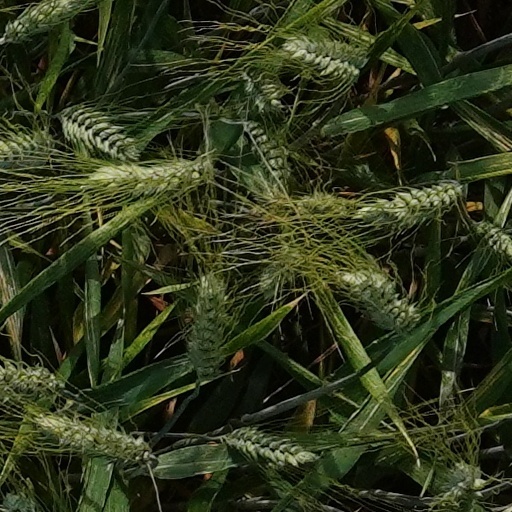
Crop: wheat